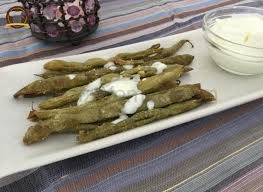
Yemek: taze_fasulye